South Hero Inn

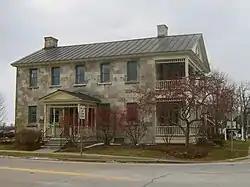

The South Hero Inn is a historic commercial building at 301 United States Route 2 (corner of South Street) in the center of South Hero, Vermont. Built in 1829, it is a prominent local example of a stone building with Federal and Greek Revival features, and served as a traveler accommodation until the early 1970s. It was listed on the National Register of Historic Places in 1975. It now houses a branch of Community Bank, N.A.